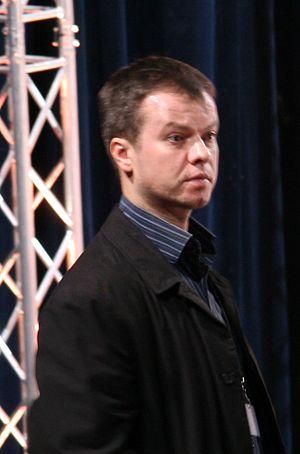
Igor Pashkevich, né le 1ᵉʳ juillet 1971 à Moscou et mort le 26 mars 2016 à Miami, est un patineur artistique ayant concouru pour l'Union soviétique, la Russie et l'Azerbaïdjan.